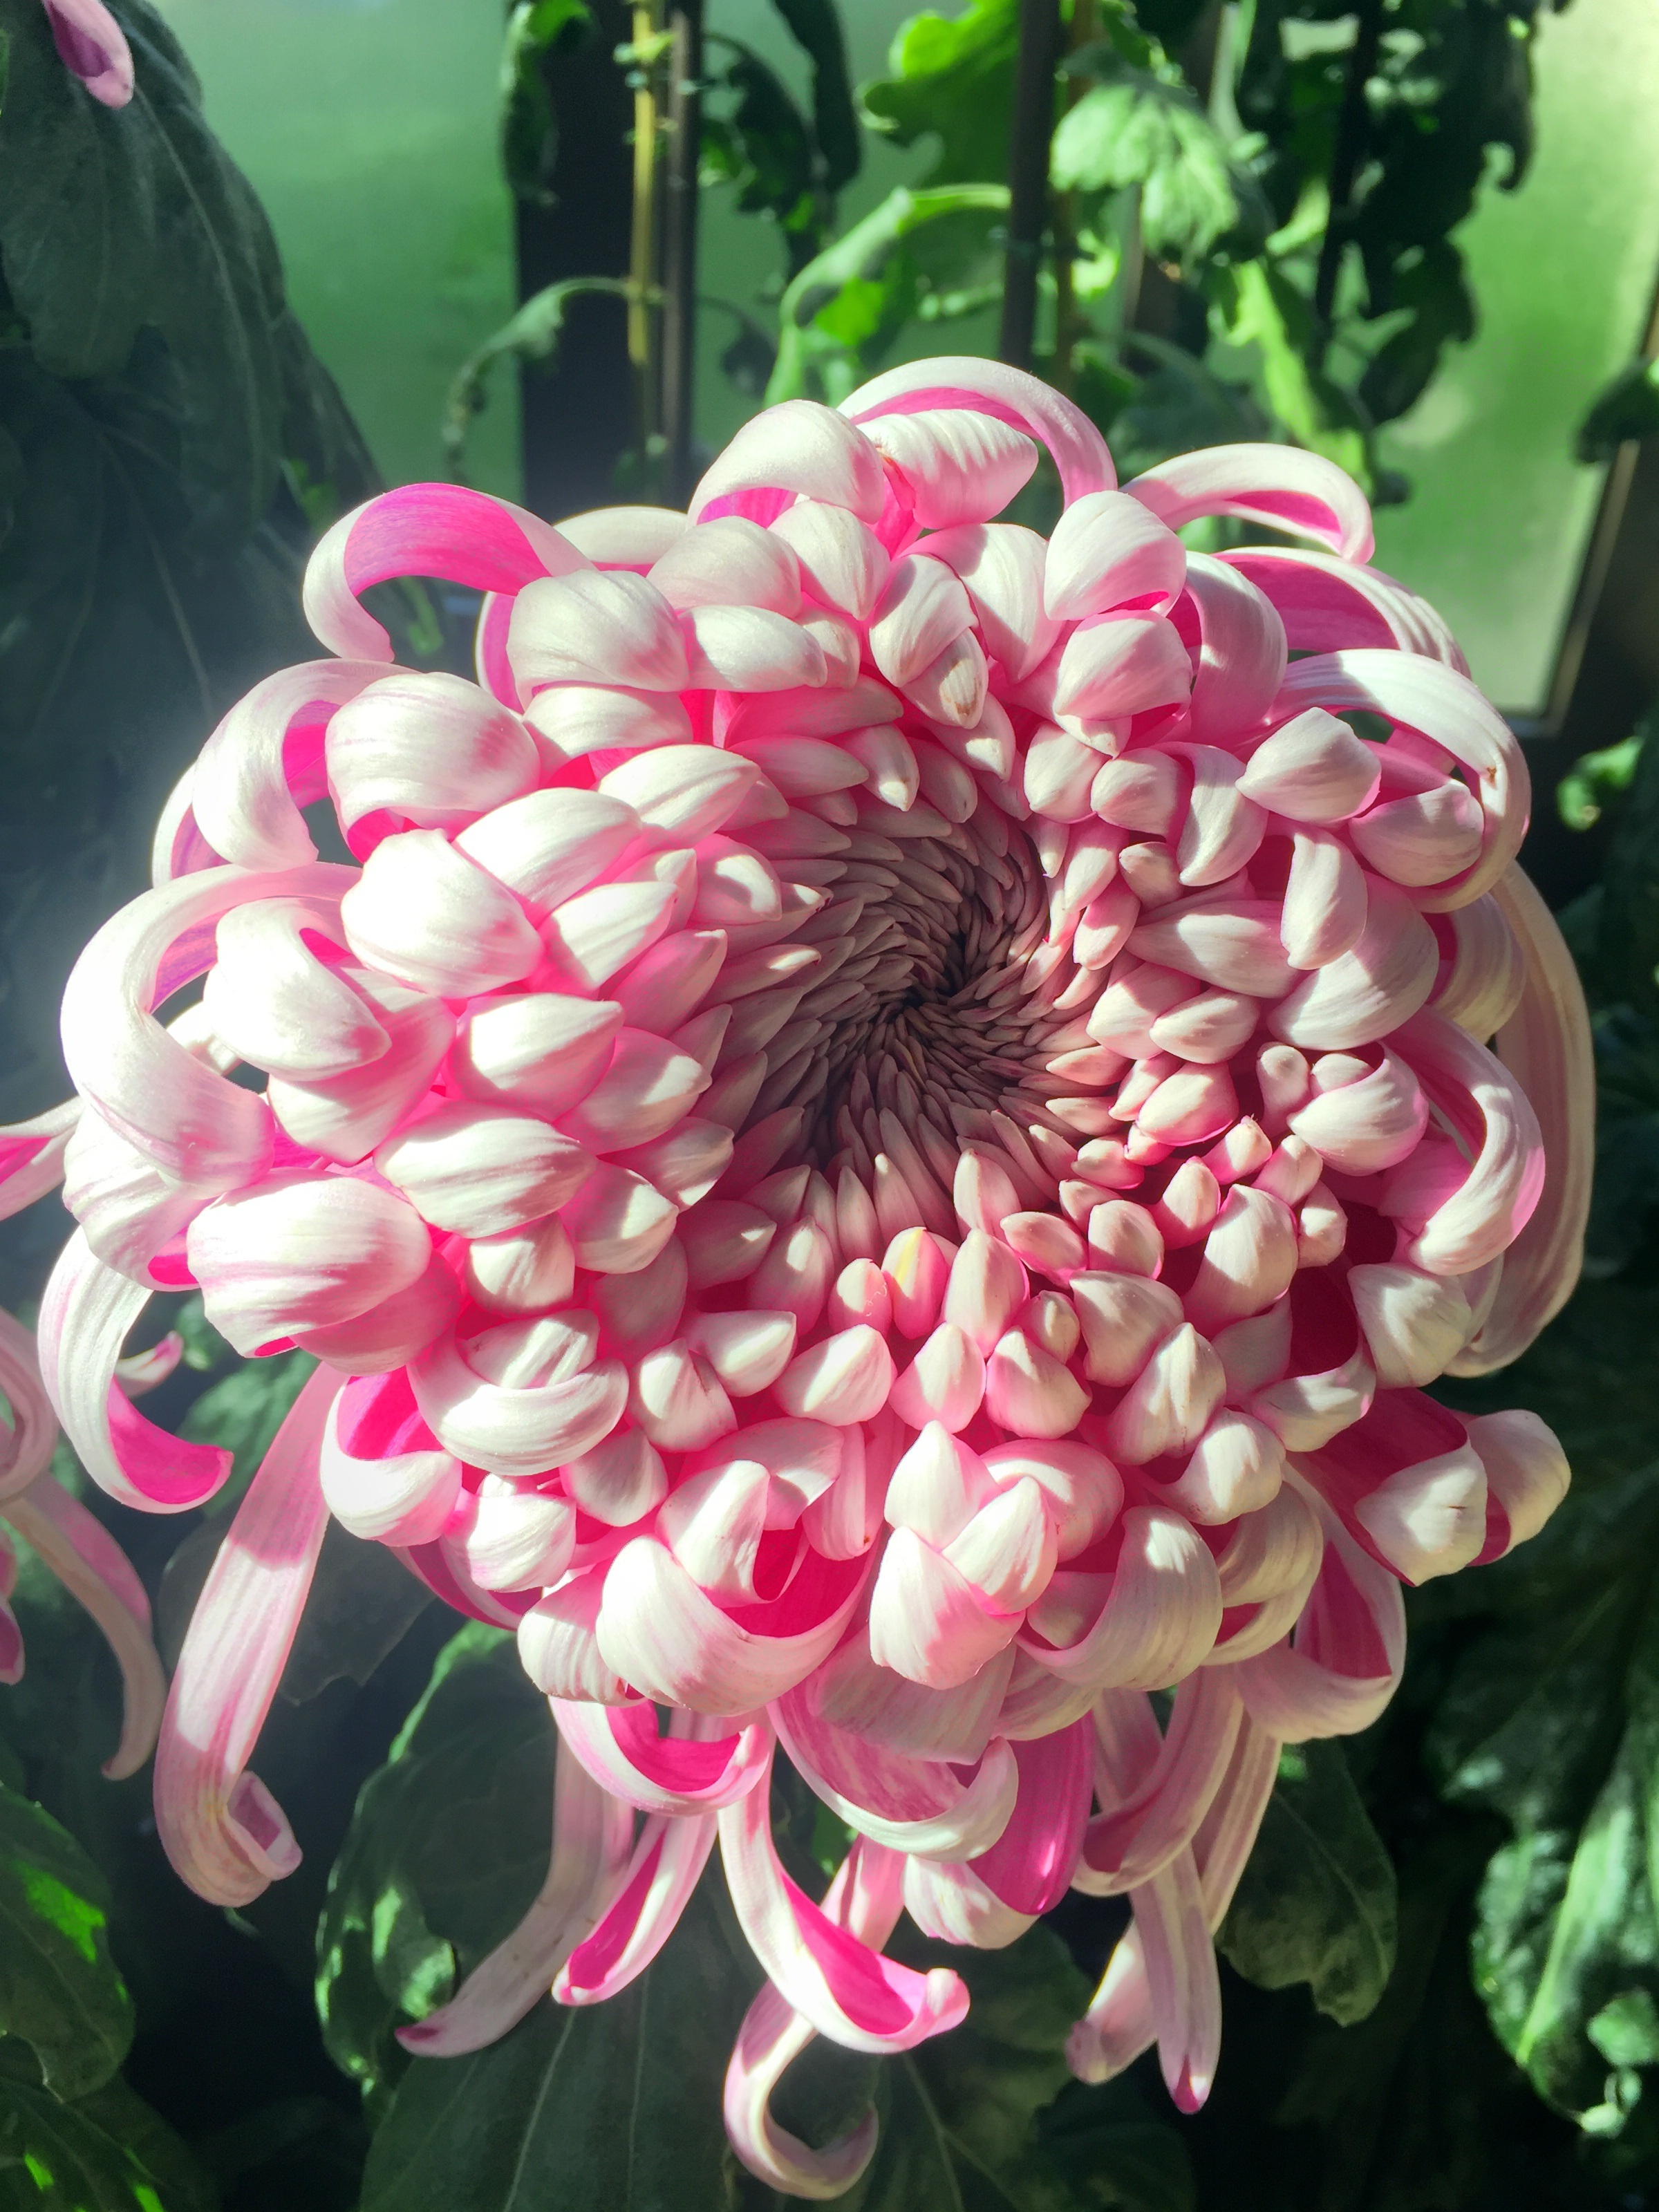
plant, flower, petal, bloom, botany, pink, flora, botanical, dahlia, mum, floristry, pink flower, flowering plant, daisy family, flower bouquet, land plant, chrysanths